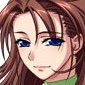
Portrait style: Anime Portrait